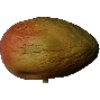
Label: Papaya 1